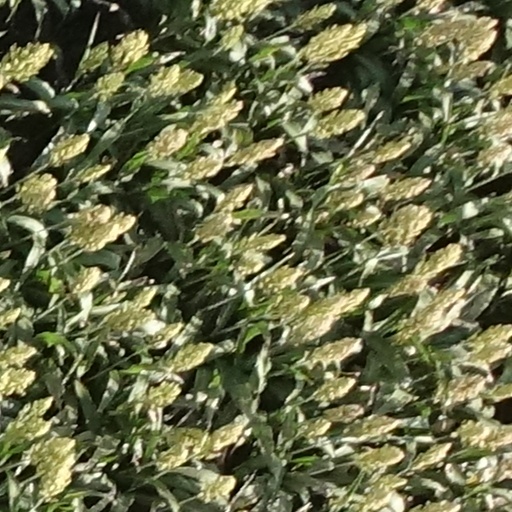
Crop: sorghum